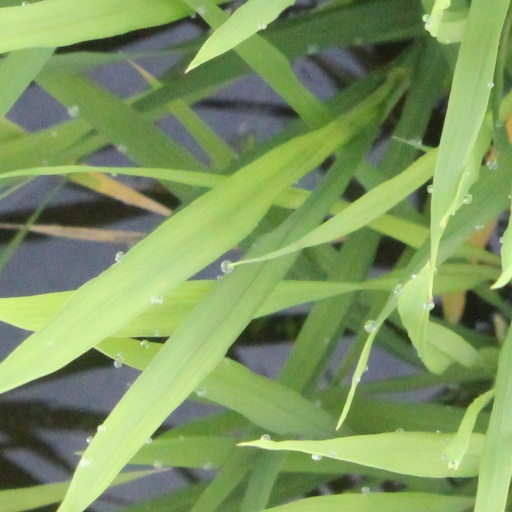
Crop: rice